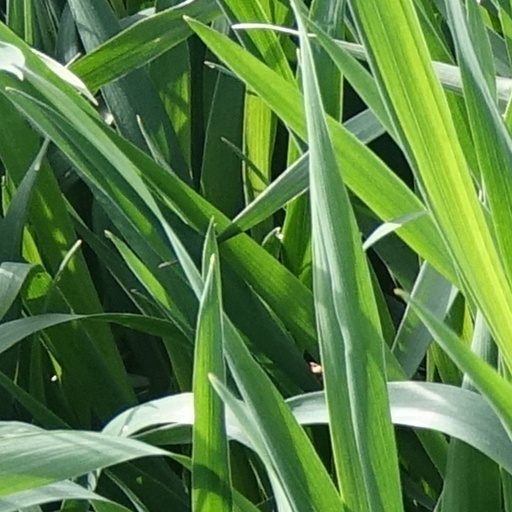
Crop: wheat